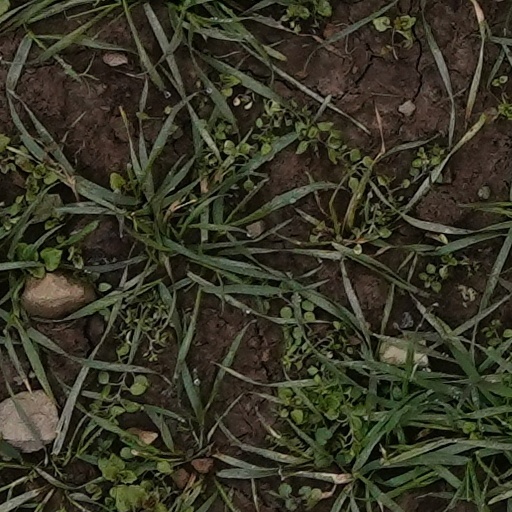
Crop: wheat